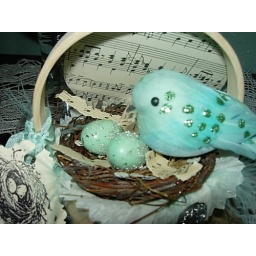
sweet blue song bird surrounded by music